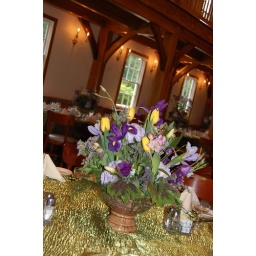
Purple and yellow flowers in pretty ceramic compotes at the Cranbury Inn.